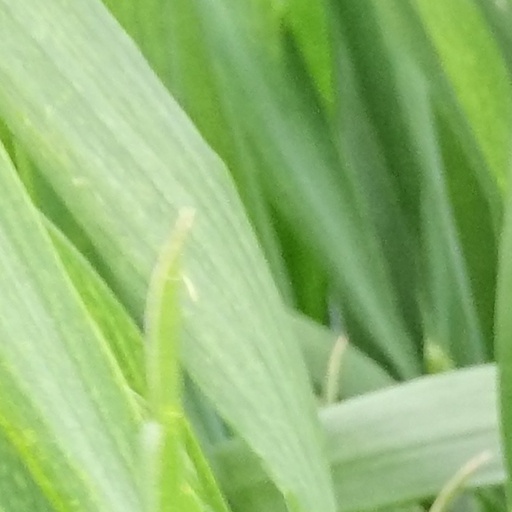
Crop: wheat